Military history of the United States during World War II

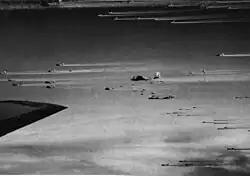
B-17s in flight

The first stepping stone for the Allied liberation of Europe was invading Europe through Italy. Launched on 9 July 1943, Operation Husky was, at the time, the largest amphibious operation ever undertaken. The American seaborne assault by the US 7th Army landed on the southern coast of Sicily between the town of Licata in the west, and Scoglitti in the east and units of the 82nd airborne division parachuted ahead of landings. Despite the elements, the operation was a success and the Allies immediately began exploiting their gains. On 11 August, seeing that the battle was lost, the German and Italian commanders began evacuating their forces from Sicily to Italy. On 17 August, the Allies were in control of the island, US 7th Army lost 8,781 men (2,237 killed or missing, 5,946 wounded, and 598 captured).